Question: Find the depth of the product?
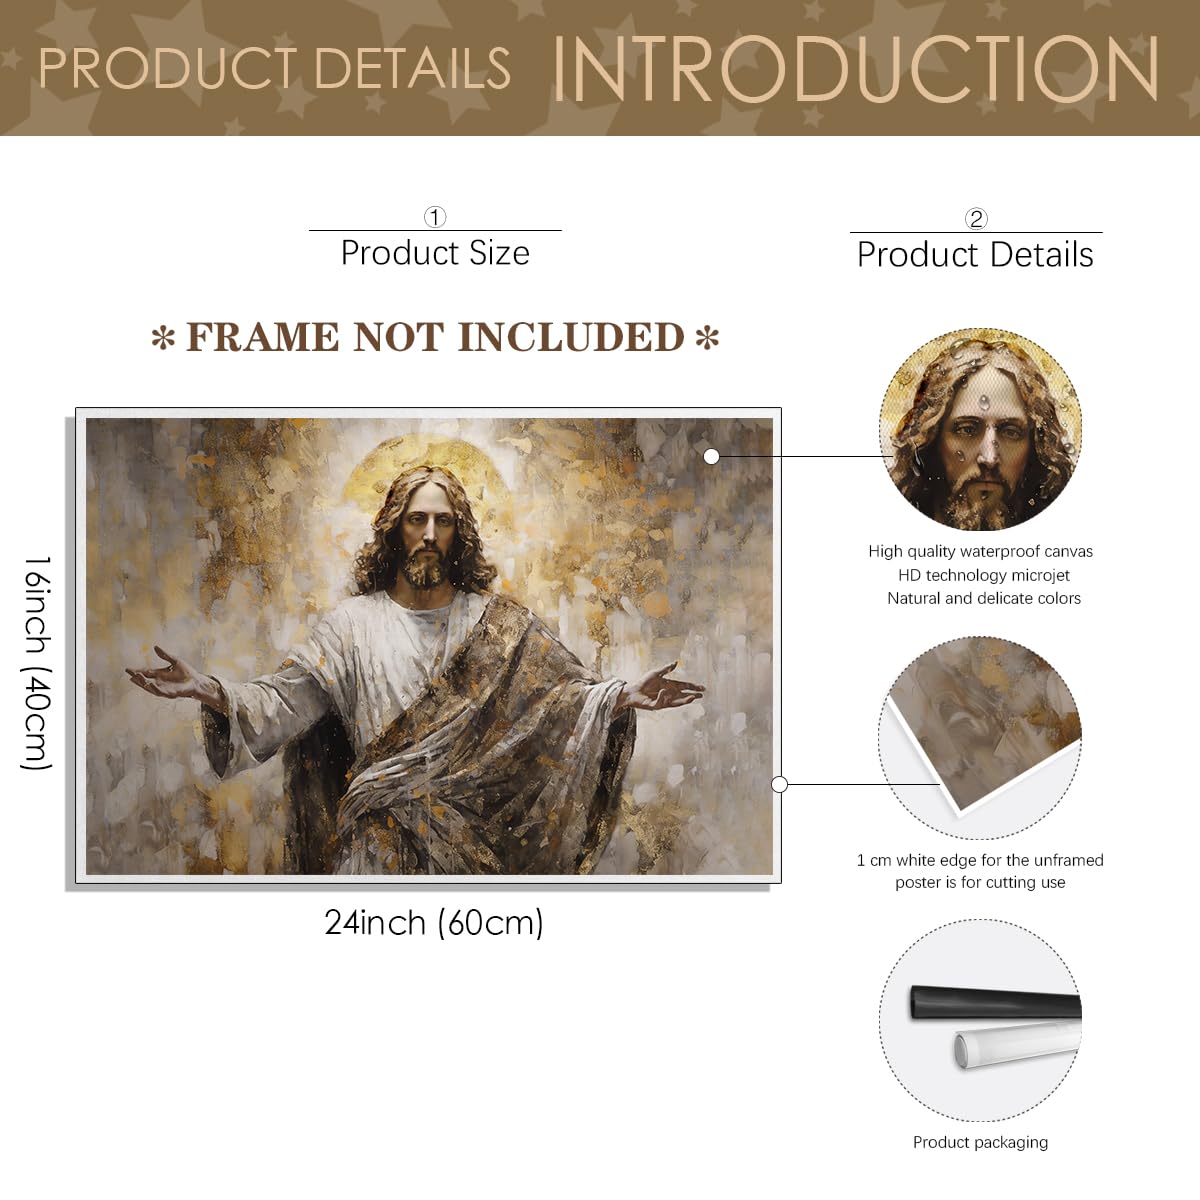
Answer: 24.0 inch